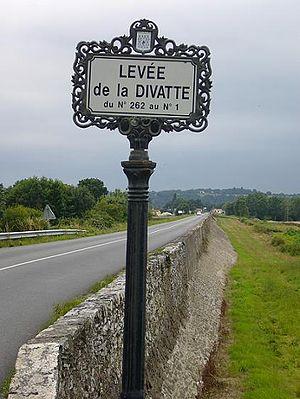
La levée de la Divatte est une digue route, faisant partie des Levées de la Loire, longue de 15,8 km, elle appartient au conseil départemental de la Loire-Atlantique. Elle protège contre les inondations une vallée fertile et peuplée répartie sur trois communes La Chapelle-Basse-Mer, Saint-Julien-de-Concelles et Basse-Goulaine.